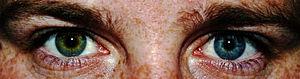
L'hétérochromie est une différence de couleur entre l'iris des deux yeux ou entre des parties d'un même iris.